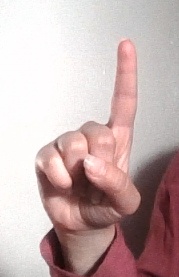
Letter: bb